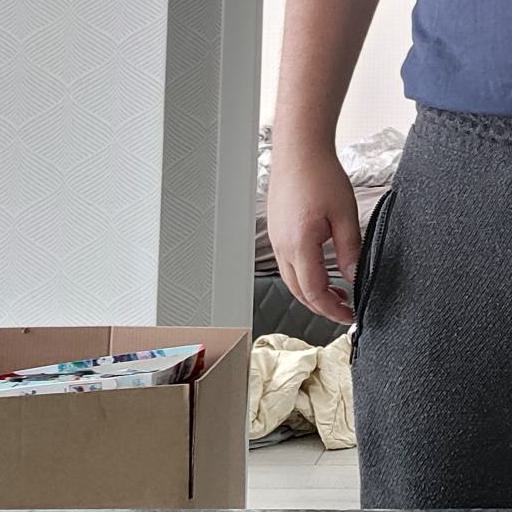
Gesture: no_gesture